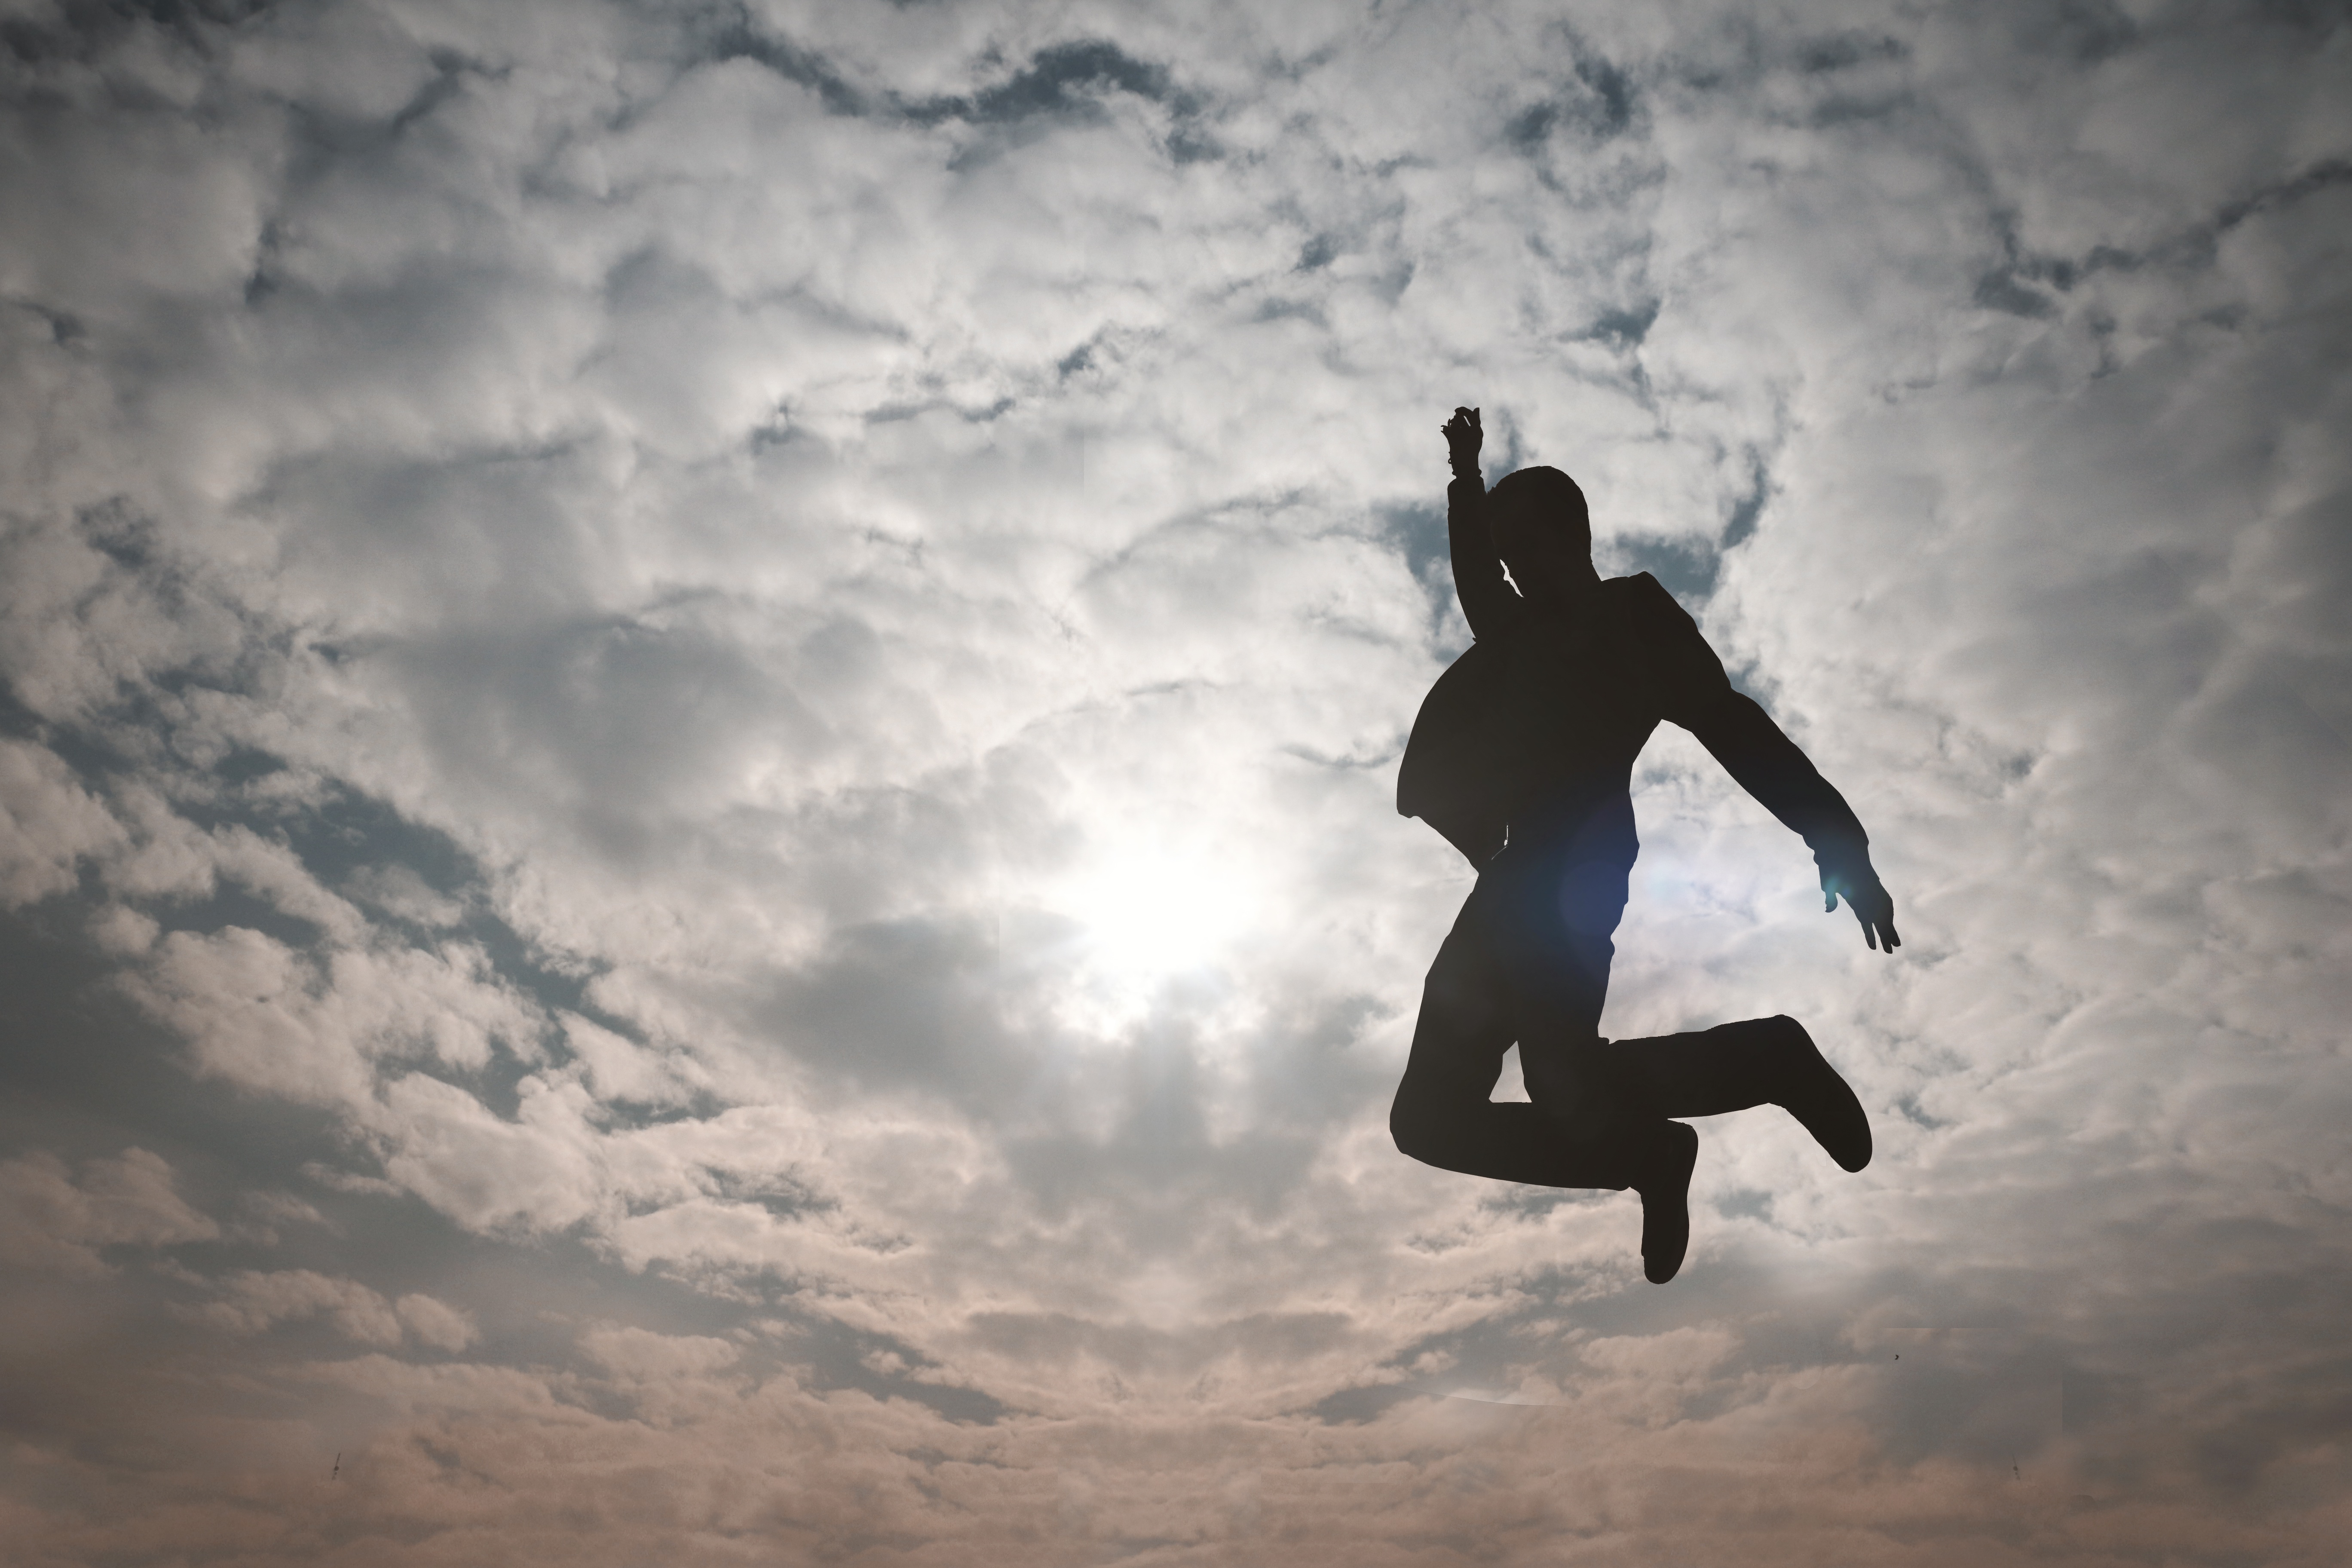
silhouette, cloud, sky, jumping, blue, extreme sport, sports, parachuting, atmosphere of earth